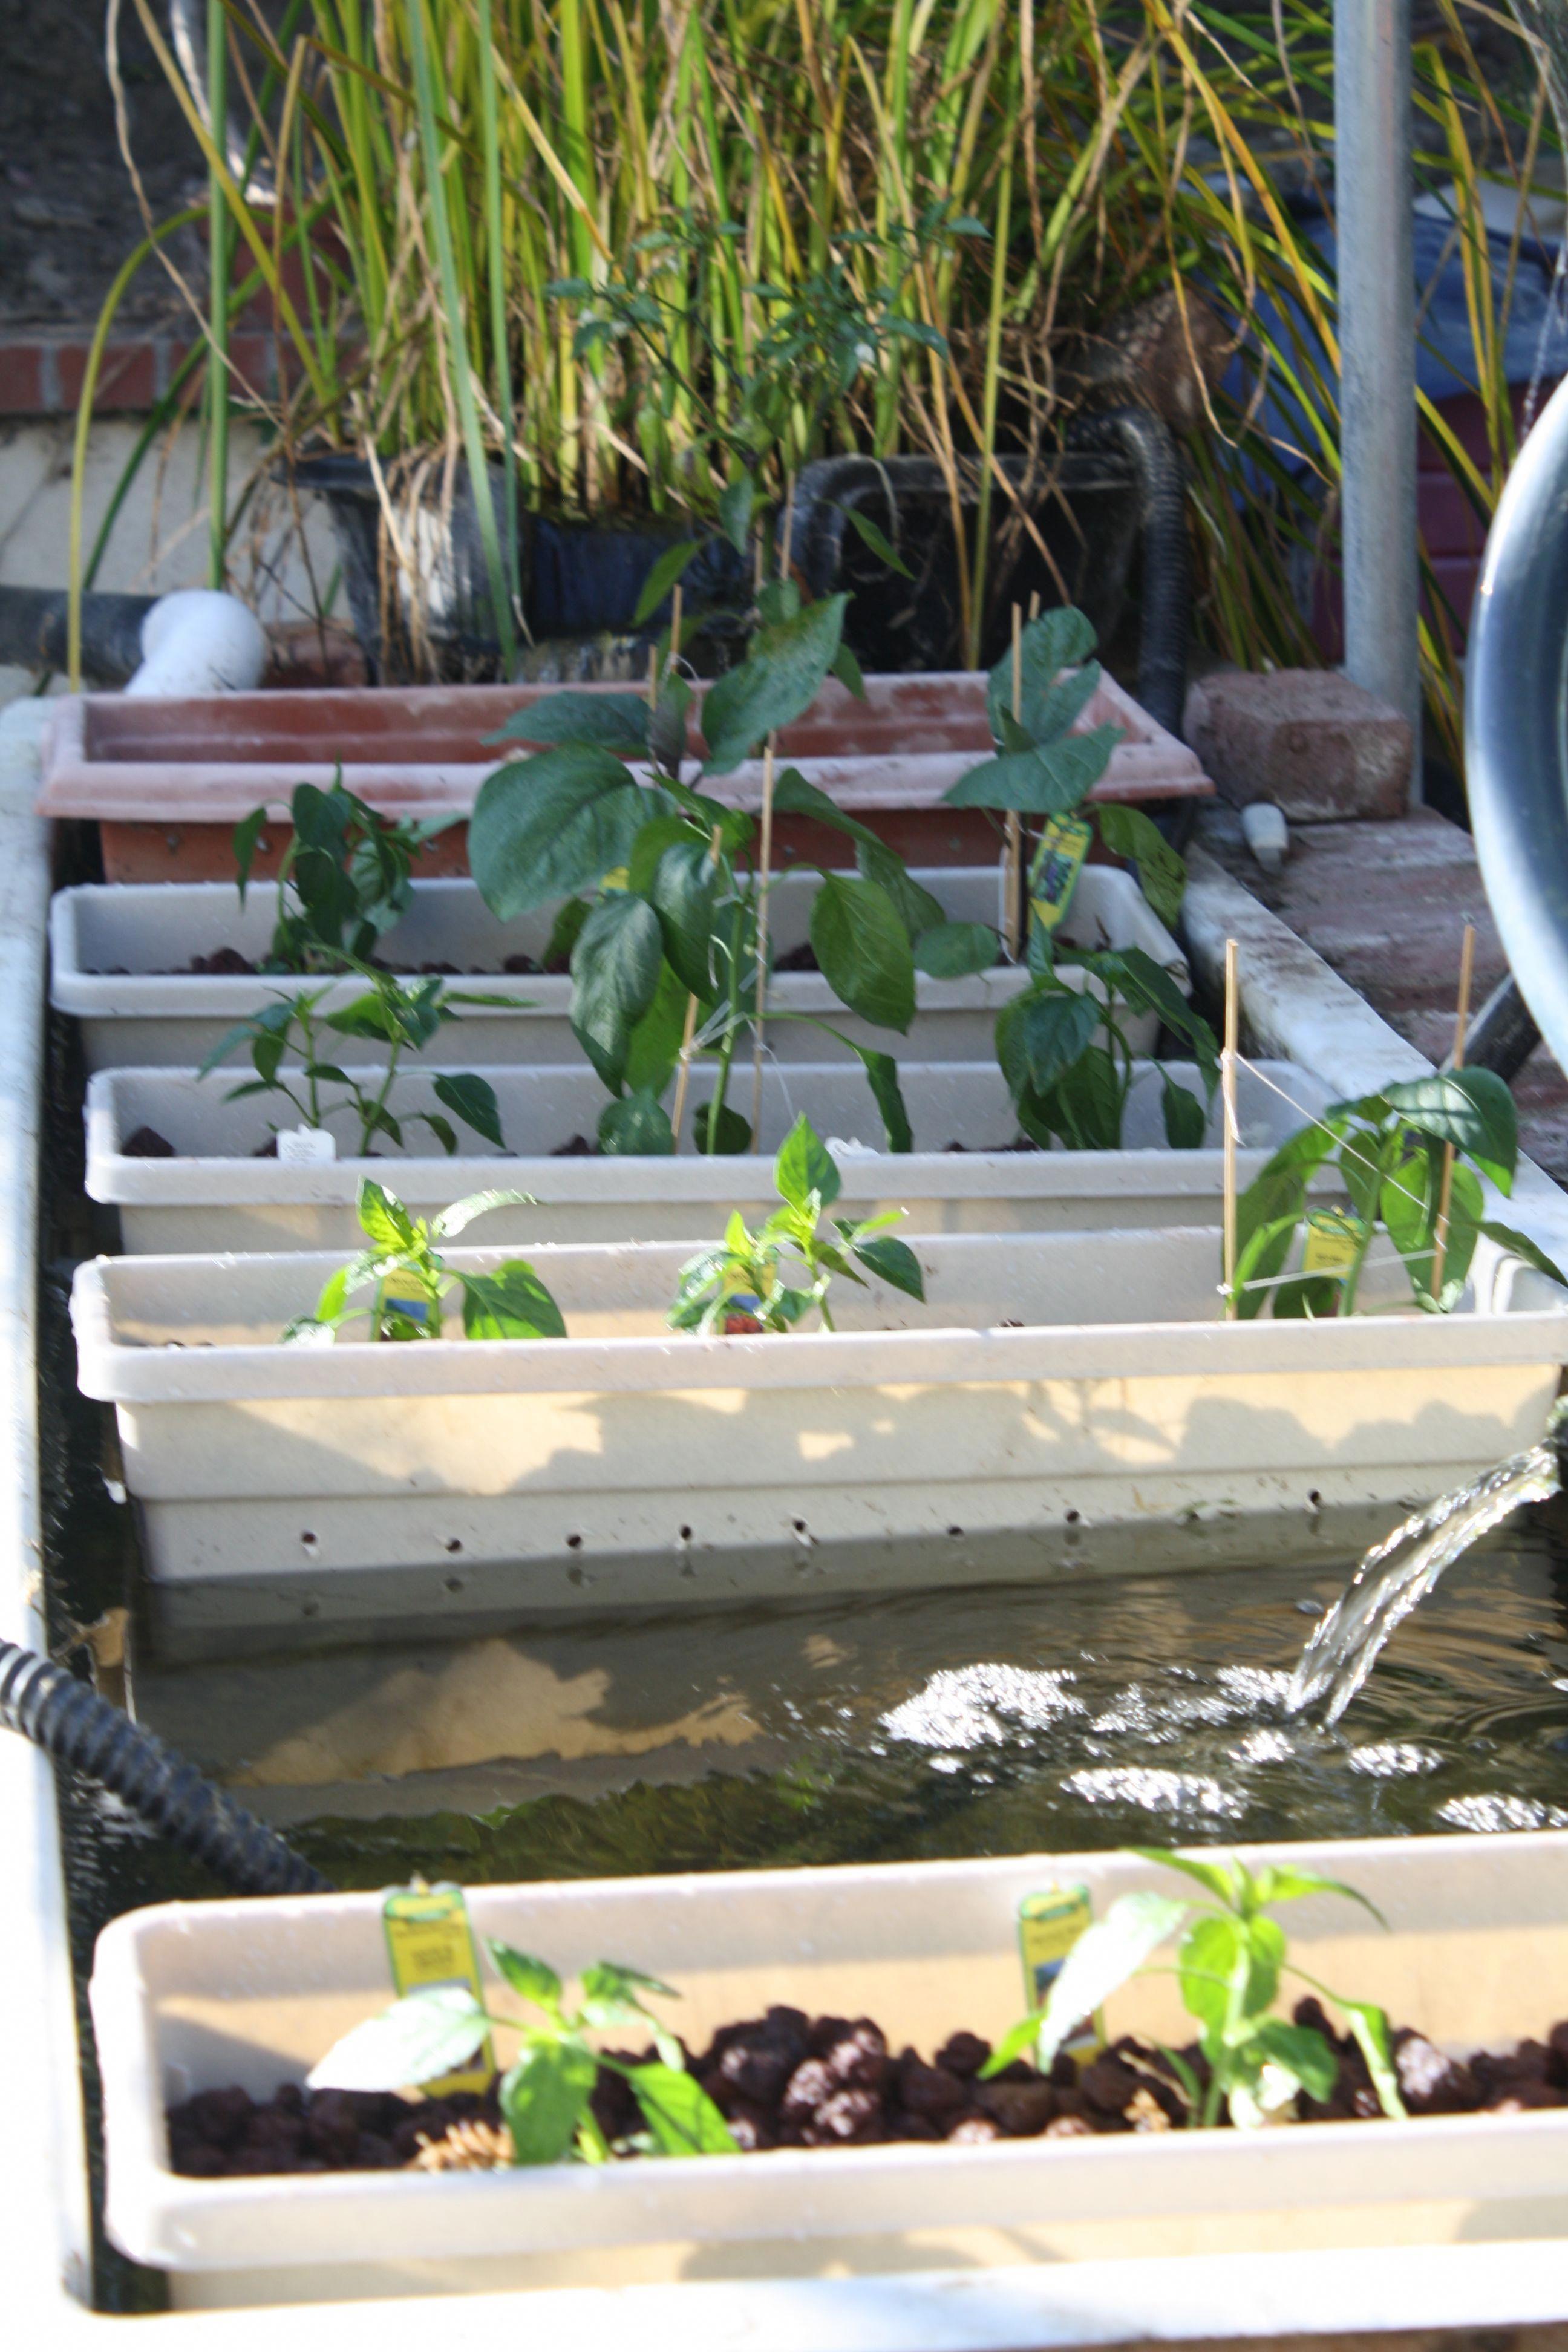
Mfumo wa bustani ya [cs]hydroponic[cs]ambapo mimea inakuzwa kwenye maji. Mimea midogo pengine pilipili imepandwa kwenye vyombo vyeupe vilivyopangwa juu ya maji yanayotiririka. Maji yanaonekana yakimwagikwa kutoka kwenye bomba moja na kuunda mapovu ikionyesha mzunguko wa maji.